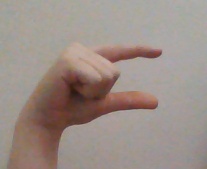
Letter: dal